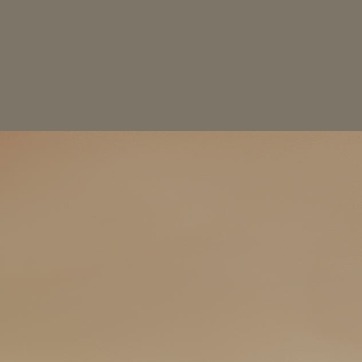
Material: painted